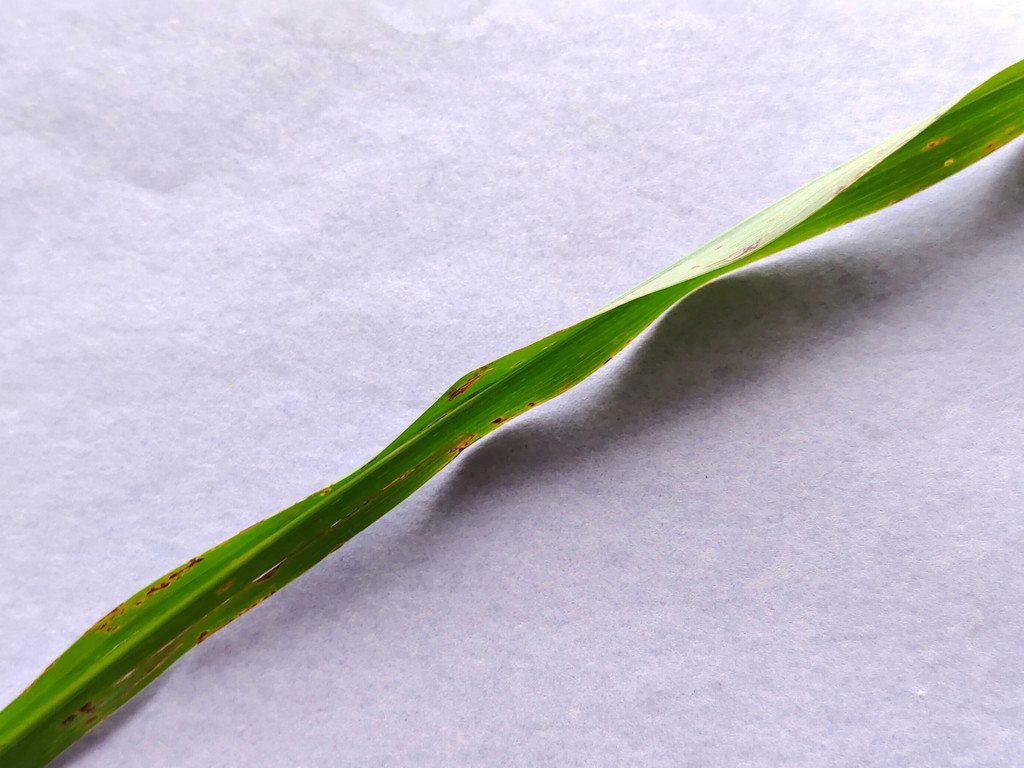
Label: Unhealthy